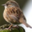
Label: bird